Jashnn

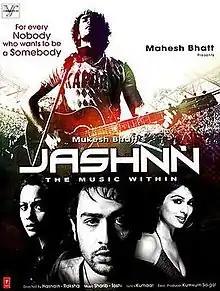

Jashnn - The Music Within is a 2009 Indian Hindi-language musical romantic drama film written by Shagufta Rafiq and jointly directed by Raksha Mistry & Hasnain S Hyderabadwala. The film stars Adhyayan Suman, Anjana Sukhani, Shahana Goswami and Pakistani actor Humayun Saeed. Produced by Vishesh Films, the film was released on 17 July 2009 and was a box-office bomb.